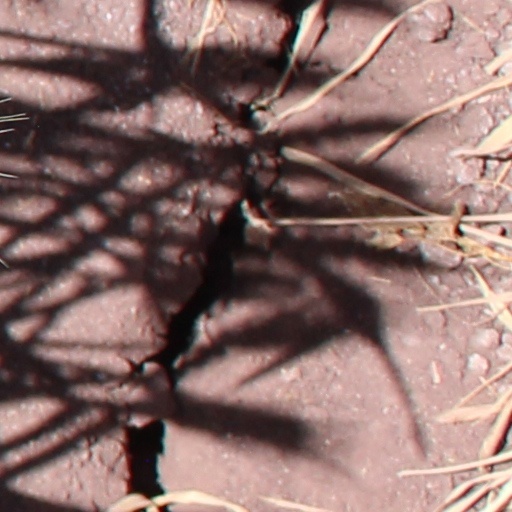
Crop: wheat